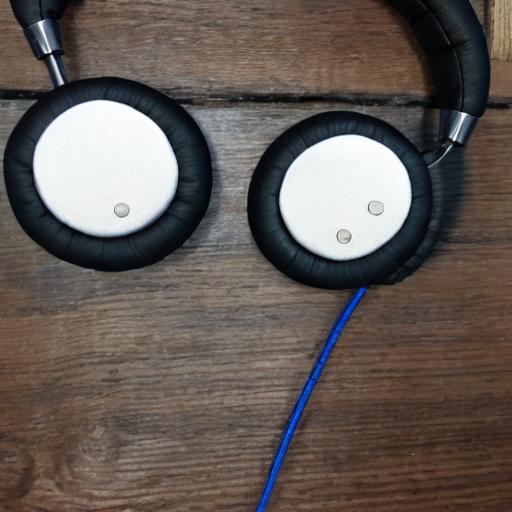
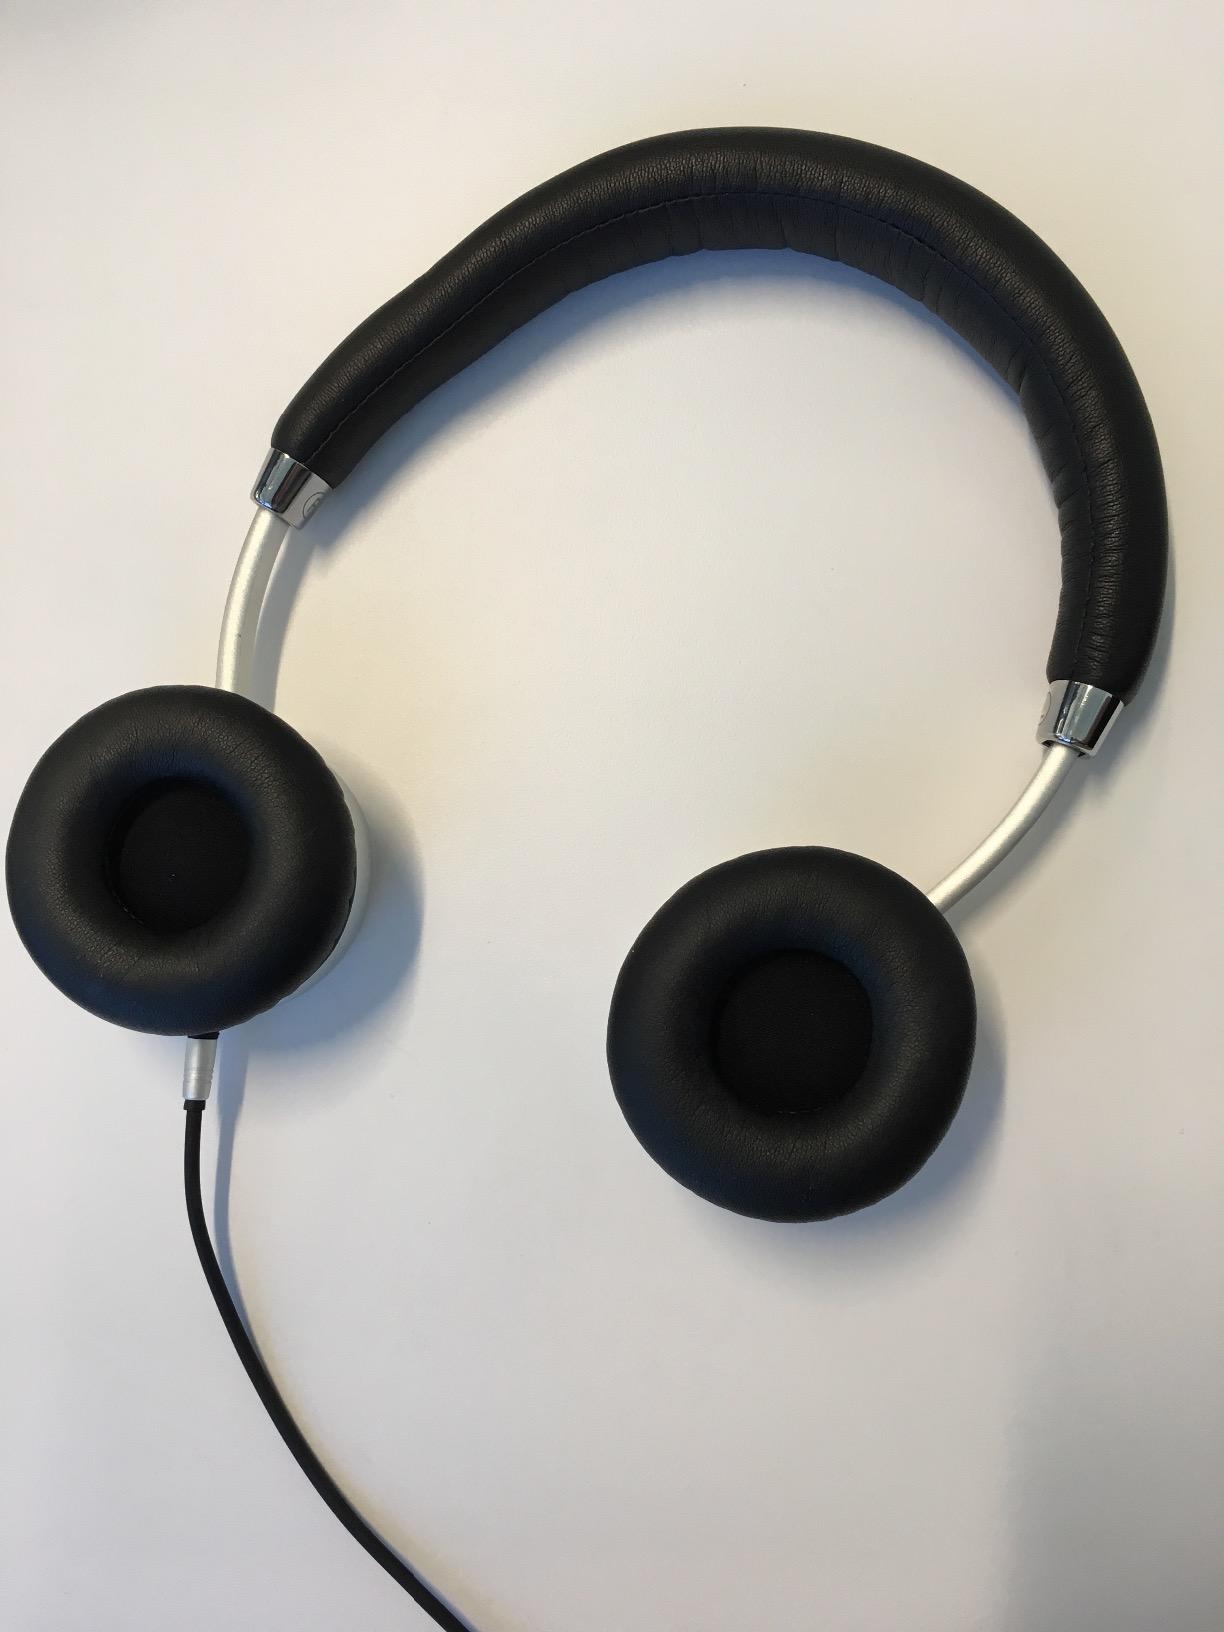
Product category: headphones
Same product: no